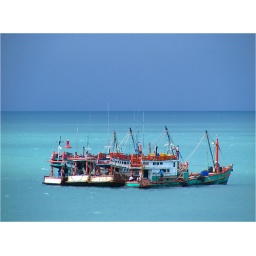
Colorful fishingboats in a blue ocean awaiting a storm in the distance (between Koh Pahngan and Surat Thani, Thailand)